Catamaran

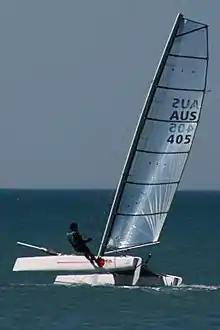
A Formula 16 beachable catamaran

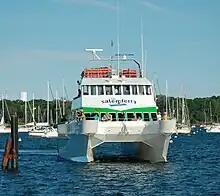
Powered catamaran passenger ferry at Salem, Massachusetts, United States

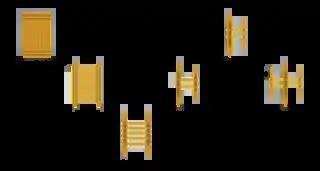
Succession of forms in the development of the Austronesian boat (Mahdi, 1999)

A catamaran (informally, a "cat") is a watercraft with two parallel hulls of equal size. The wide distance between a catamaran's hulls imparts stability through resistance to rolling and overturning; no ballast is required. Catamarans typically have less hull volume, smaller displacement, and shallower draft (draught) than monohulls of comparable length. The two hulls combined also often have a smaller hydrodynamic resistance than comparable monohulls, requiring less propulsive power from either sails or motors. The catamaran's wider stance on the water can reduce both heeling and wave-induced motion, as compared with a monohull, and can give reduced wakes.